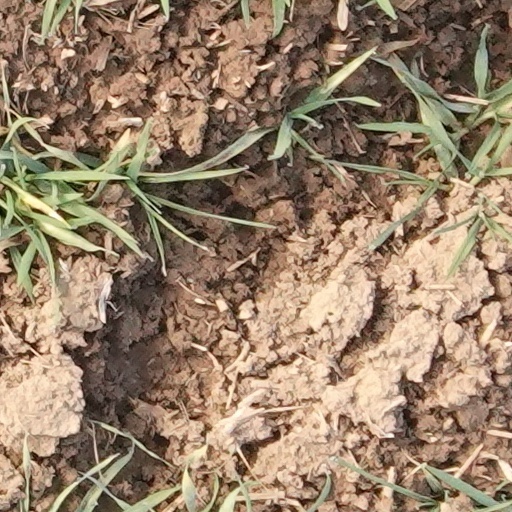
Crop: wheat